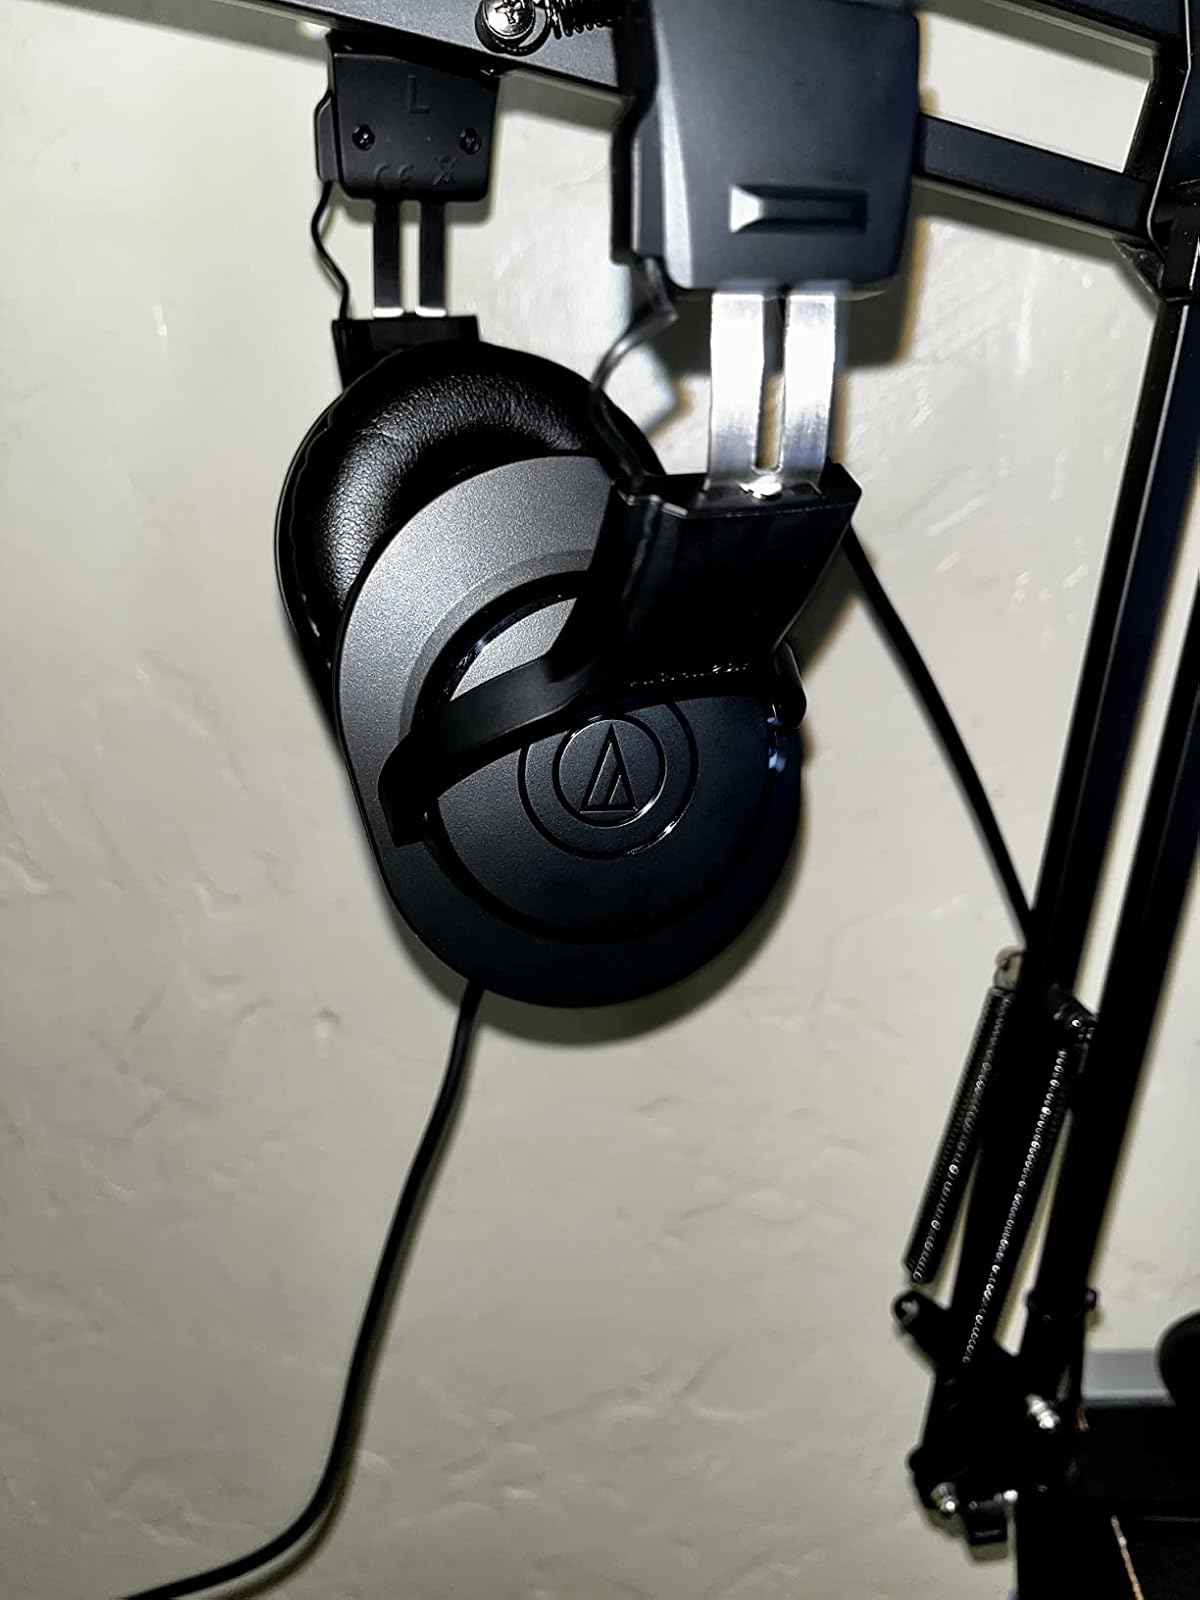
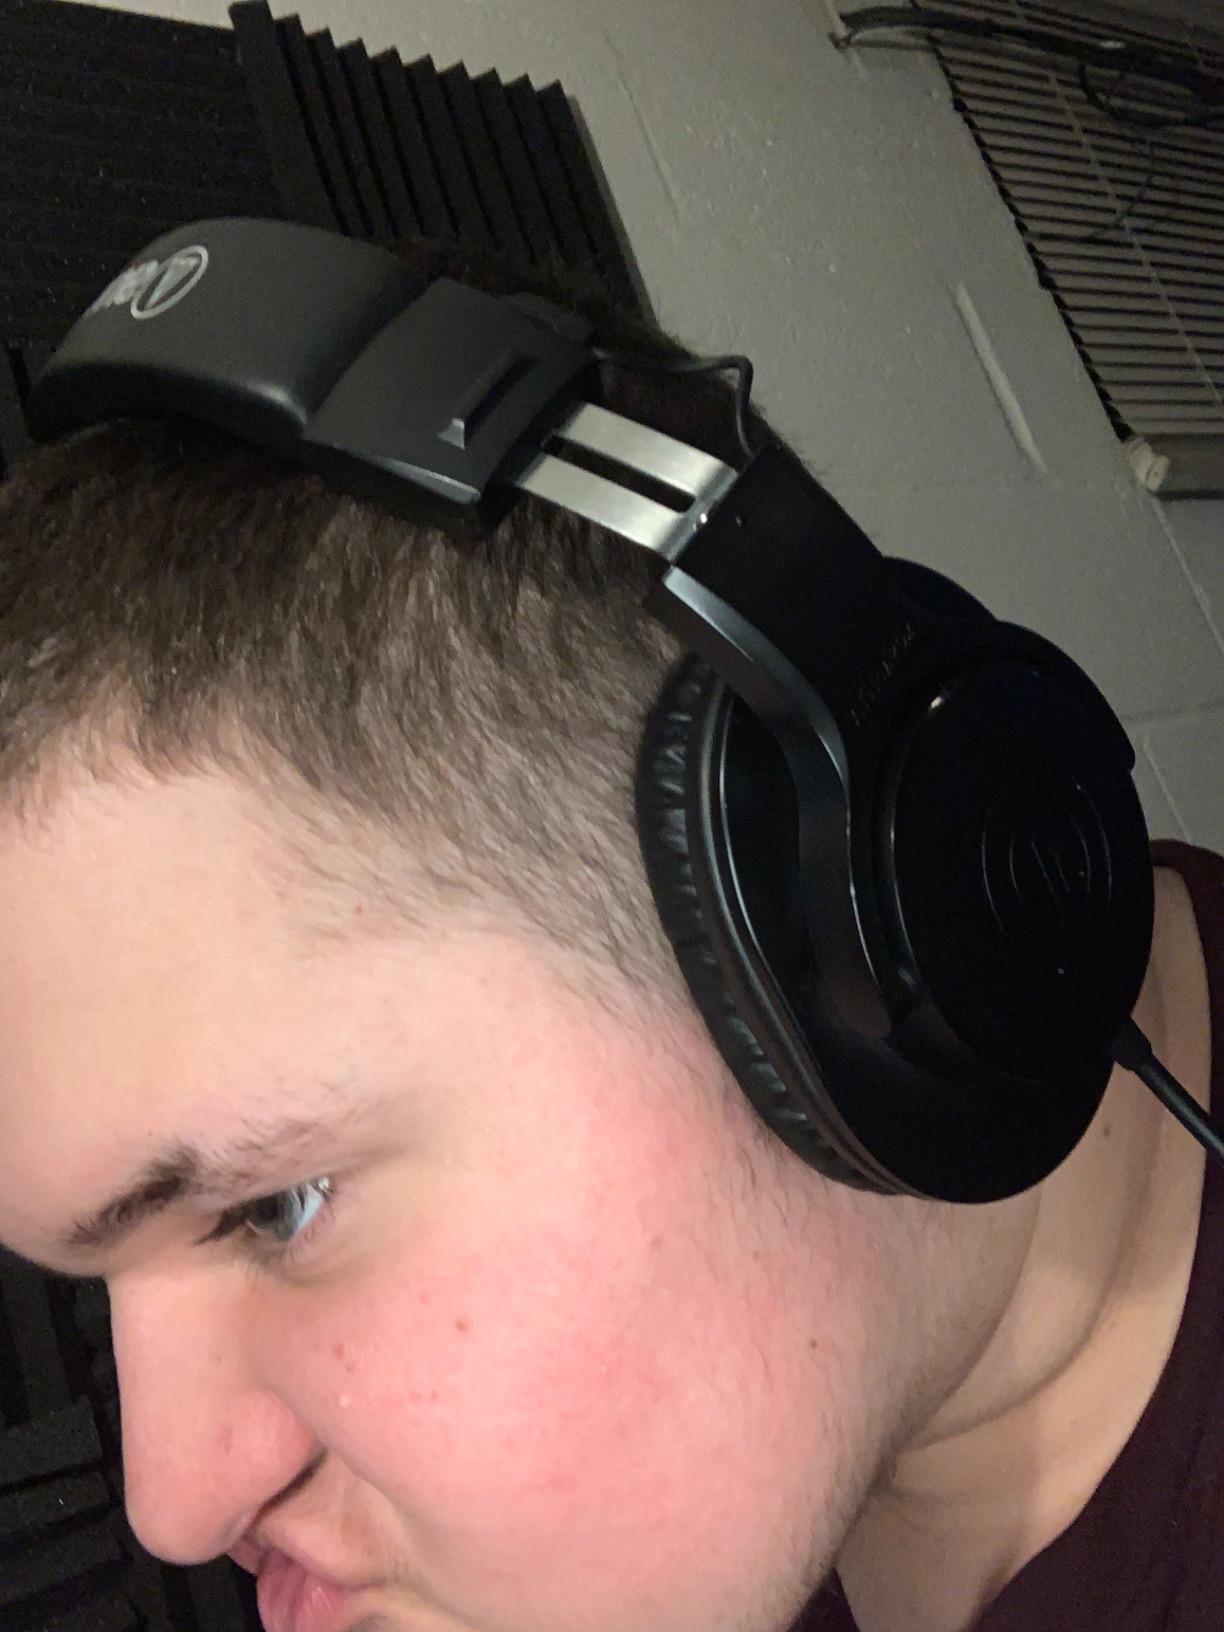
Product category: headphones
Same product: yes